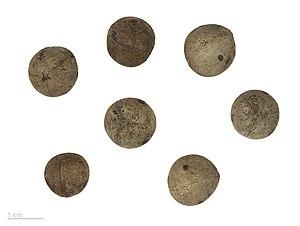
Butia capitata Becc., ou arbre à laque, est une espèce de palmiers. Il appartient à la sous-famille des Arecoideae et au genre Butia. Son nom vient du latin caput, qui signifie la tête. On le connaît aussi sous les appellations Butia odorata, Cocos erythrospatha, Syagrus capitata… Il se rencontre sous les noms communs : Palmier à vin, Palmier abricot, Palmier vinaigre, Arbre à laque…